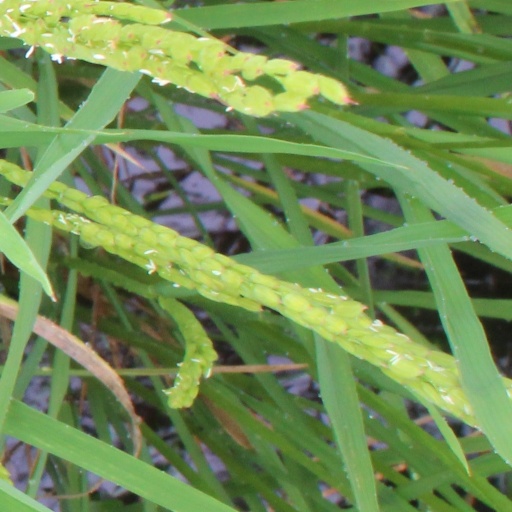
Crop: rice